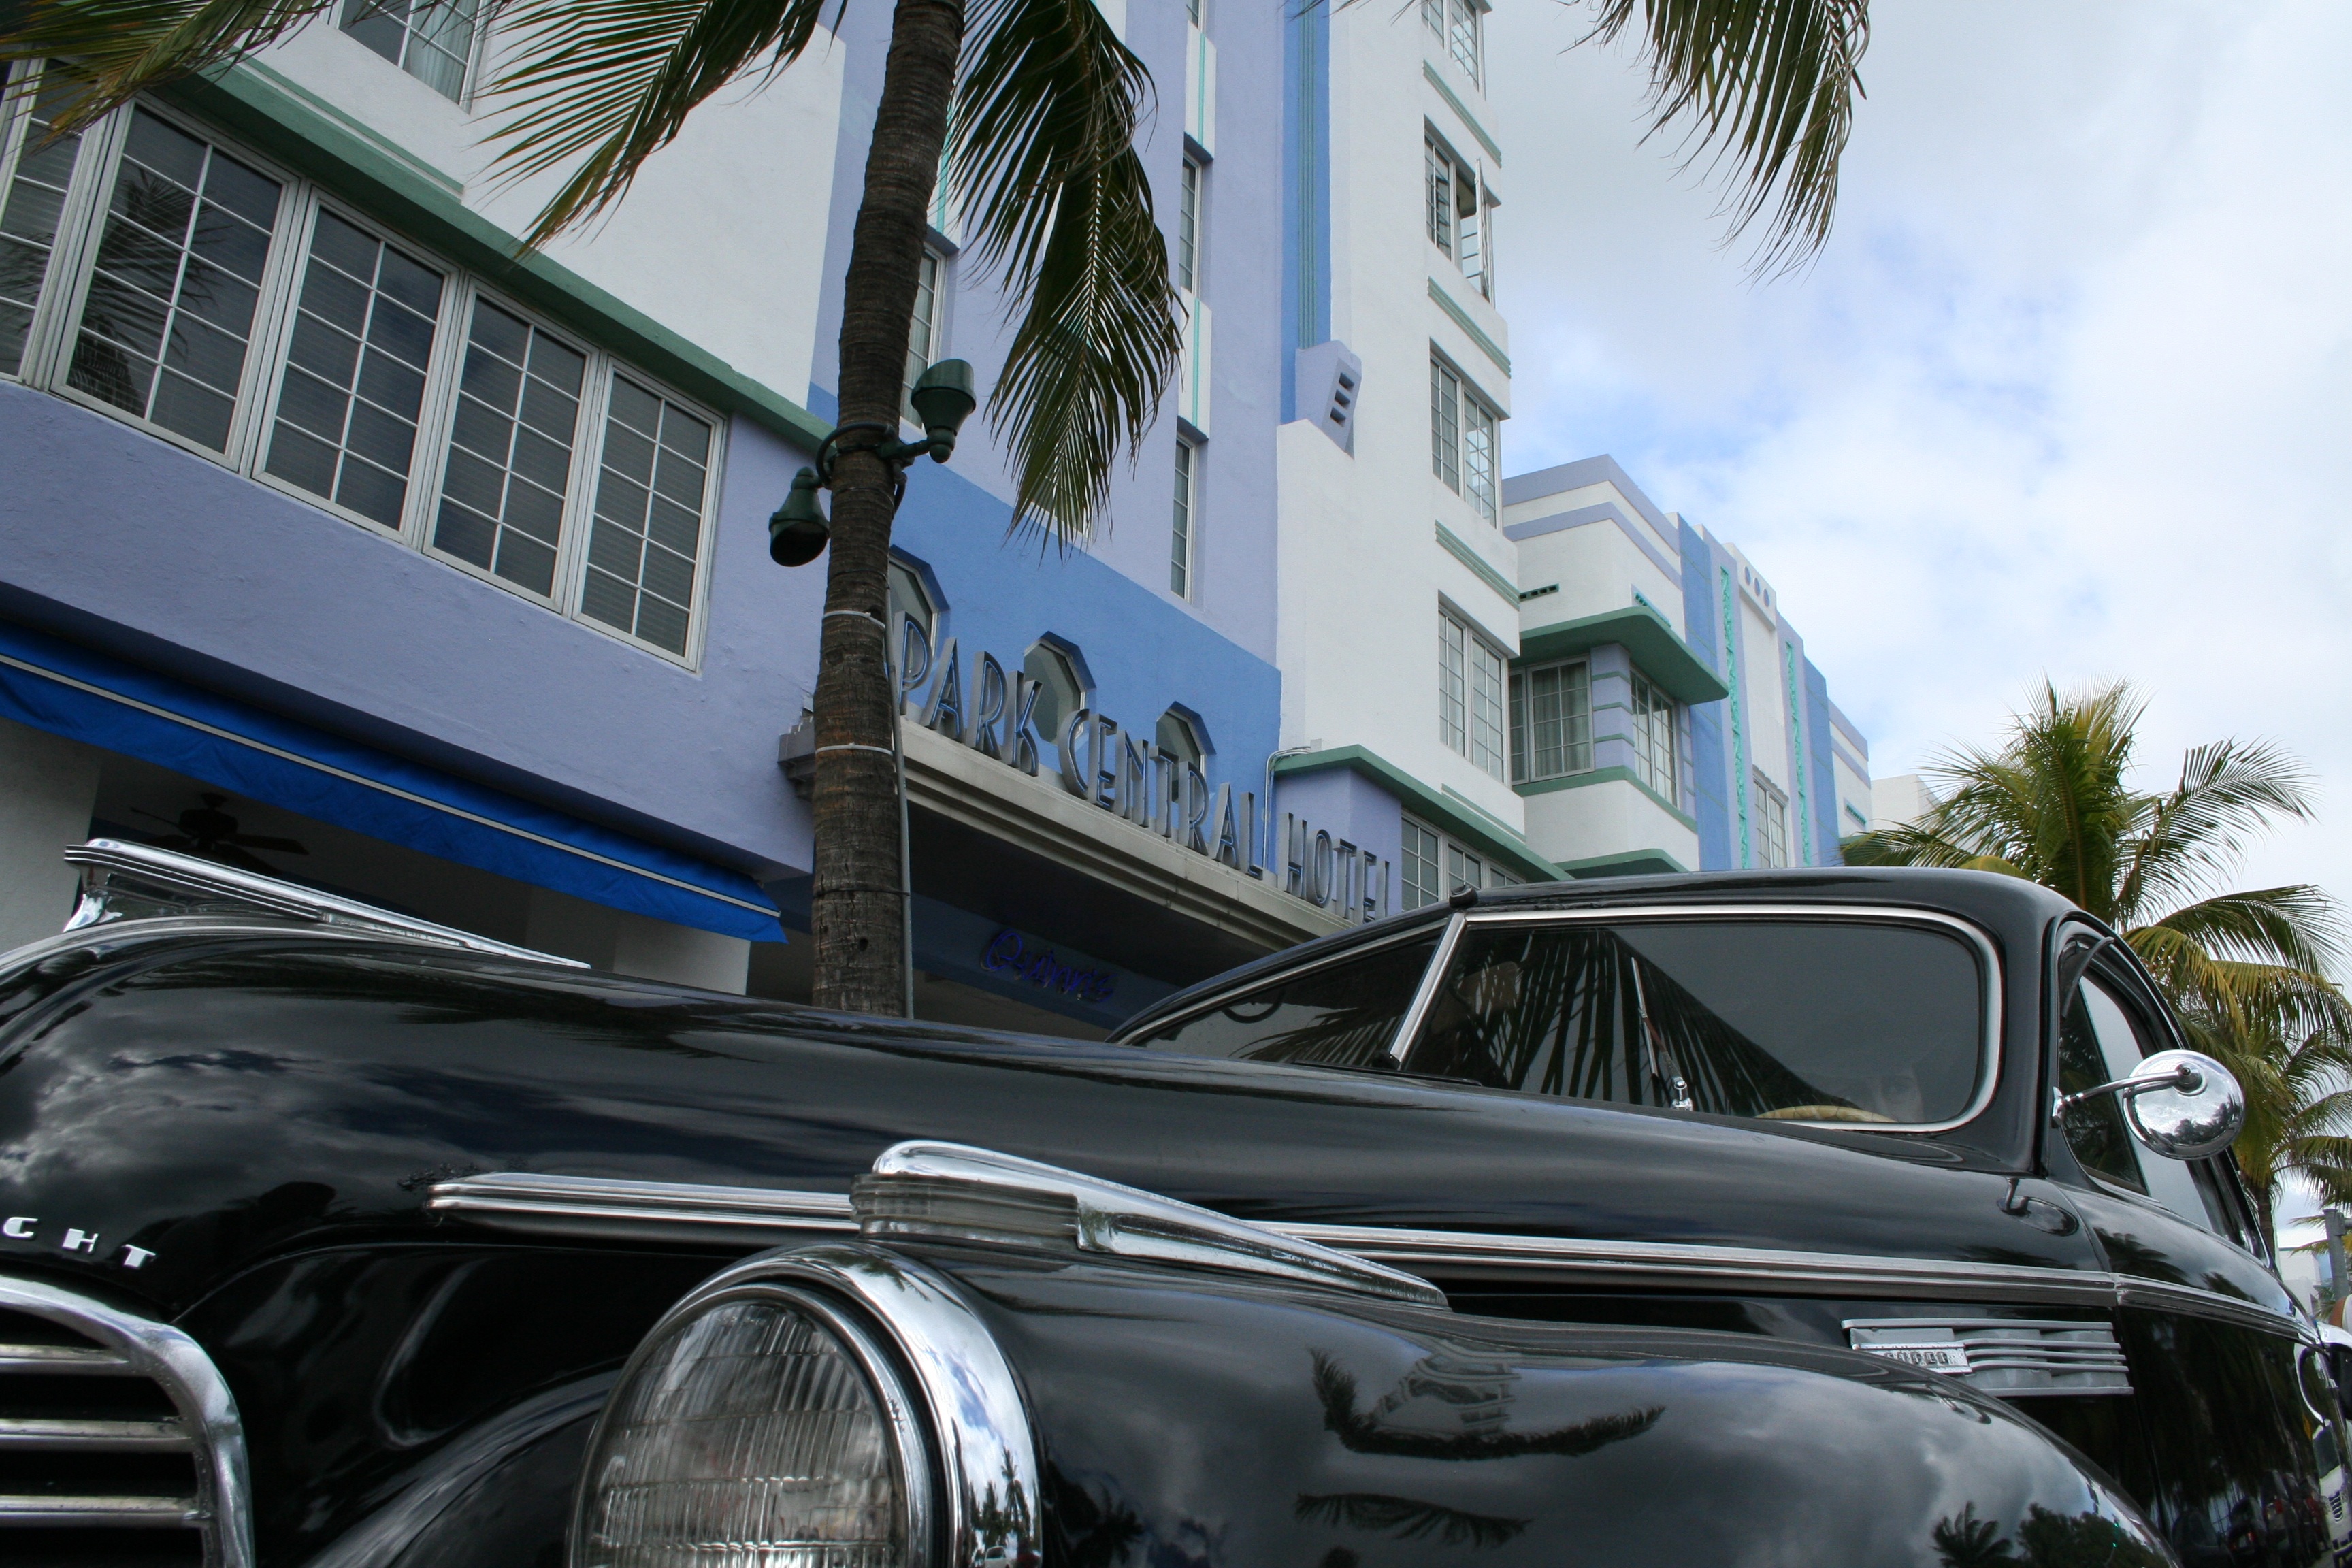
ocean, street, car, wheel, vehicle, motor vehicle, vintage car, sedan, classic, florida, antique car, miami beach, ocean drive, land vehicle, automobile make, automotive exterior, automotive design, luxury vehicle